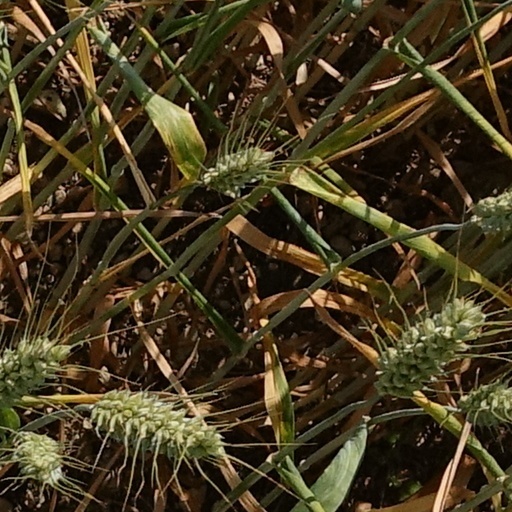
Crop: wheat